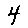
Label: 4